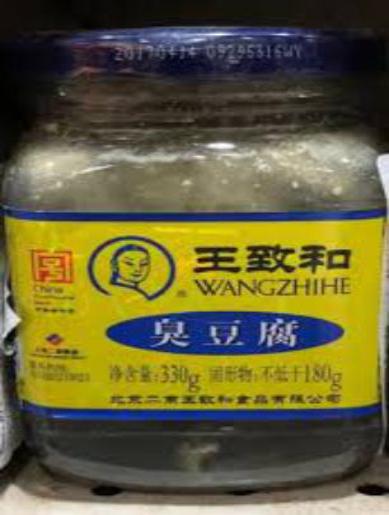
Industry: Food